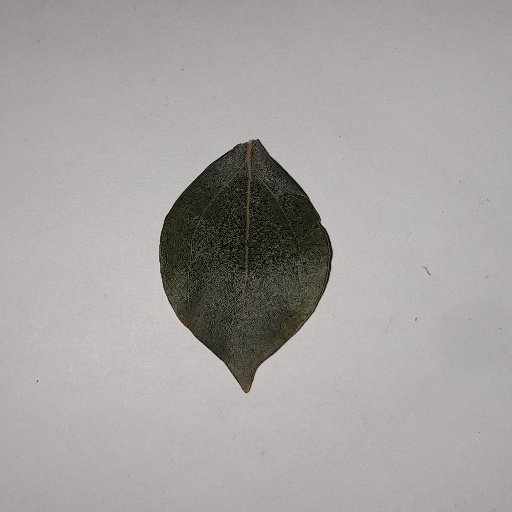
Species: Camphor
Leaf condition: Bacterial Spot